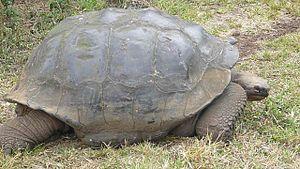
Les tortues géantes des Galápagos sont un complexe de dix espèces, si proches que certains les considèrent comme des sous-espèces d'une espèce unique Chelonoidis nigra au sens large. Elles constituent l'un des animaux les plus emblématiques de la faune des îles Galápagos : elles sont endémiques dans les neuf îles de l'archipel.